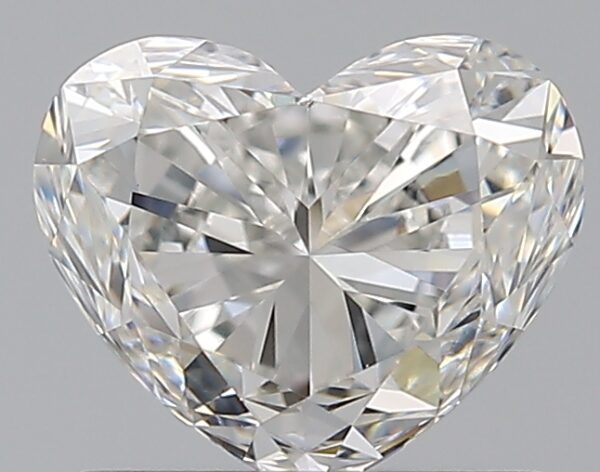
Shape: heart
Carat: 0.91
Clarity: VS2
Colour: G
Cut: GD
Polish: EX
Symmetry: VG
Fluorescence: M
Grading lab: GIA
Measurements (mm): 5.26 x 6.39 x 4.05